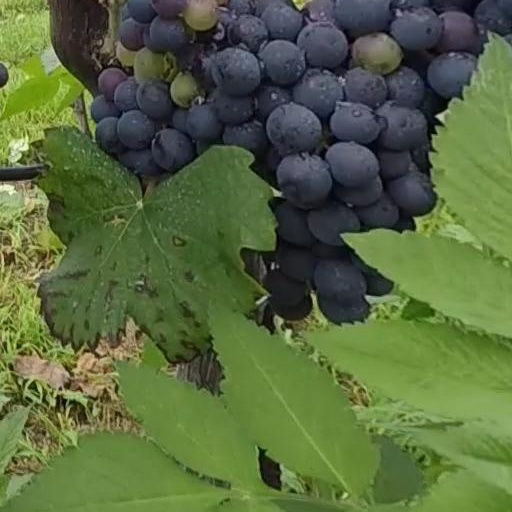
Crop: grape